History of ballooning

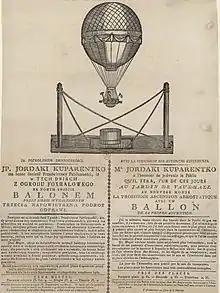
Iordache Cuparencu is believed to be the first man to survive an air accident. A poster from 1808.

The first clearly recorded instance of a balloon carrying human passengers used hot air to generate buoyancy and was built by the brothers Joseph-Michel and Jacques-Etienne Montgolfier in Annonay, France. These brothers came from a family of paper manufacturers and had noticed ash rising in paper fires. The Montgolfier brothers gave their first public demonstration of their invention on 4 June 1783. After experimenting with unmanned balloons and flights with animals, the first "tethered" balloon flight with humans on board took place on 19 October 1783, with the scientist Jean-François Pilâtre de Rozier, the manufacture manager, Jean-Baptiste Réveillon and Giroud de Villette, at the "Folie Titon" in Paris.